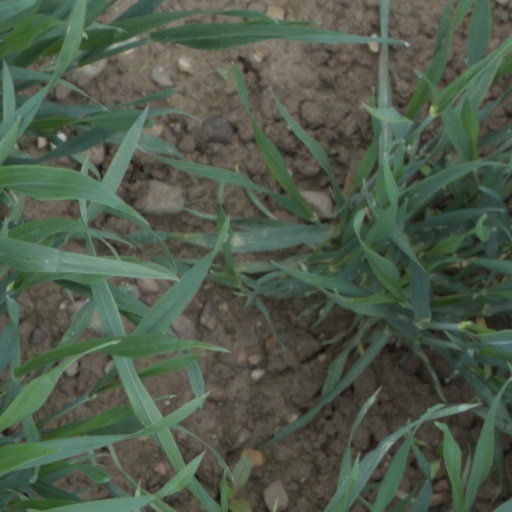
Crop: wheat